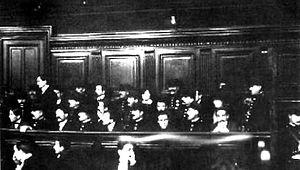
Cette page présente les membres de la Bande à Bonnot, qui était un groupe anarchiste criminel français qui a opéré en France et en Belgique durant la Belle Époque, de 1911 à 1912.
Jules Joseph Bonnot est un anarchiste français, né le 14 octobre 1876 à Pont-de-Roide et mort le 28 avril 1912 dans le 4ᵉ arrondissement de Paris. Il fut le meneur de ce que la presse appela la « bande à Bonnot », un groupe illégaliste ayant multiplié les braquages et les meurtres en 1911 et 1912.